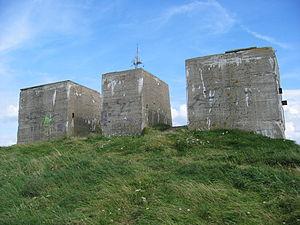
Cet article recense les monuments historiques protégé au titre du Patrimoine du XXᵉ siècle du département de la Seine-Maritime, en France.
Le pays de Caux est une région naturelle de Normandie appartenant au Bassin parisien. Il s’agit d’un plateau délimité au sud par la Seine, à l’ouest et au nord par les falaises de la Côte d'Albâtre, à l’est par les hauteurs dominant les vallées de la Varenne et de l’Austreberthe. Son territoire occupe toute la partie occidentale du département de la Seine-Maritime.
Le Cap Fagnet est le point le plus haut de la Côte d'Albâtre, il offre un panorama saisissant sur la mer, les falaises, le port et la ville de Fécamp. Il culmine à 105 m et était autrefois dénommé le « Heurt de Fécamp ». Il est actuellement occupé par un sémaphore de la marine nationale. Du Cap Fagnet, la vue s'étend jusqu'à Étretat.
L'histoire du pays de Caux a été marquée par le peuple des Calètes dans l'Antiquité et par l'installation de colons danois, norvégiens et d'autres originaires de Grande-Bretagne au Moyen Âge. Elle s'inscrit dans l'histoire de la Normandie tout en gardant une certaine originalité, liée à son ouverture maritime et ses caractéristiques géologiques.
Le Radar FuMG 41/42 Mammut était un radar de veille lointaine à longue portée construit par l'Allemagne à la fin de la Seconde Guerre mondiale. Il a été développé par la société GEMA et était composé de six ou huit réseaux d'antennes Freya commutés ensemble et couplés à deux dispositifs Freya.